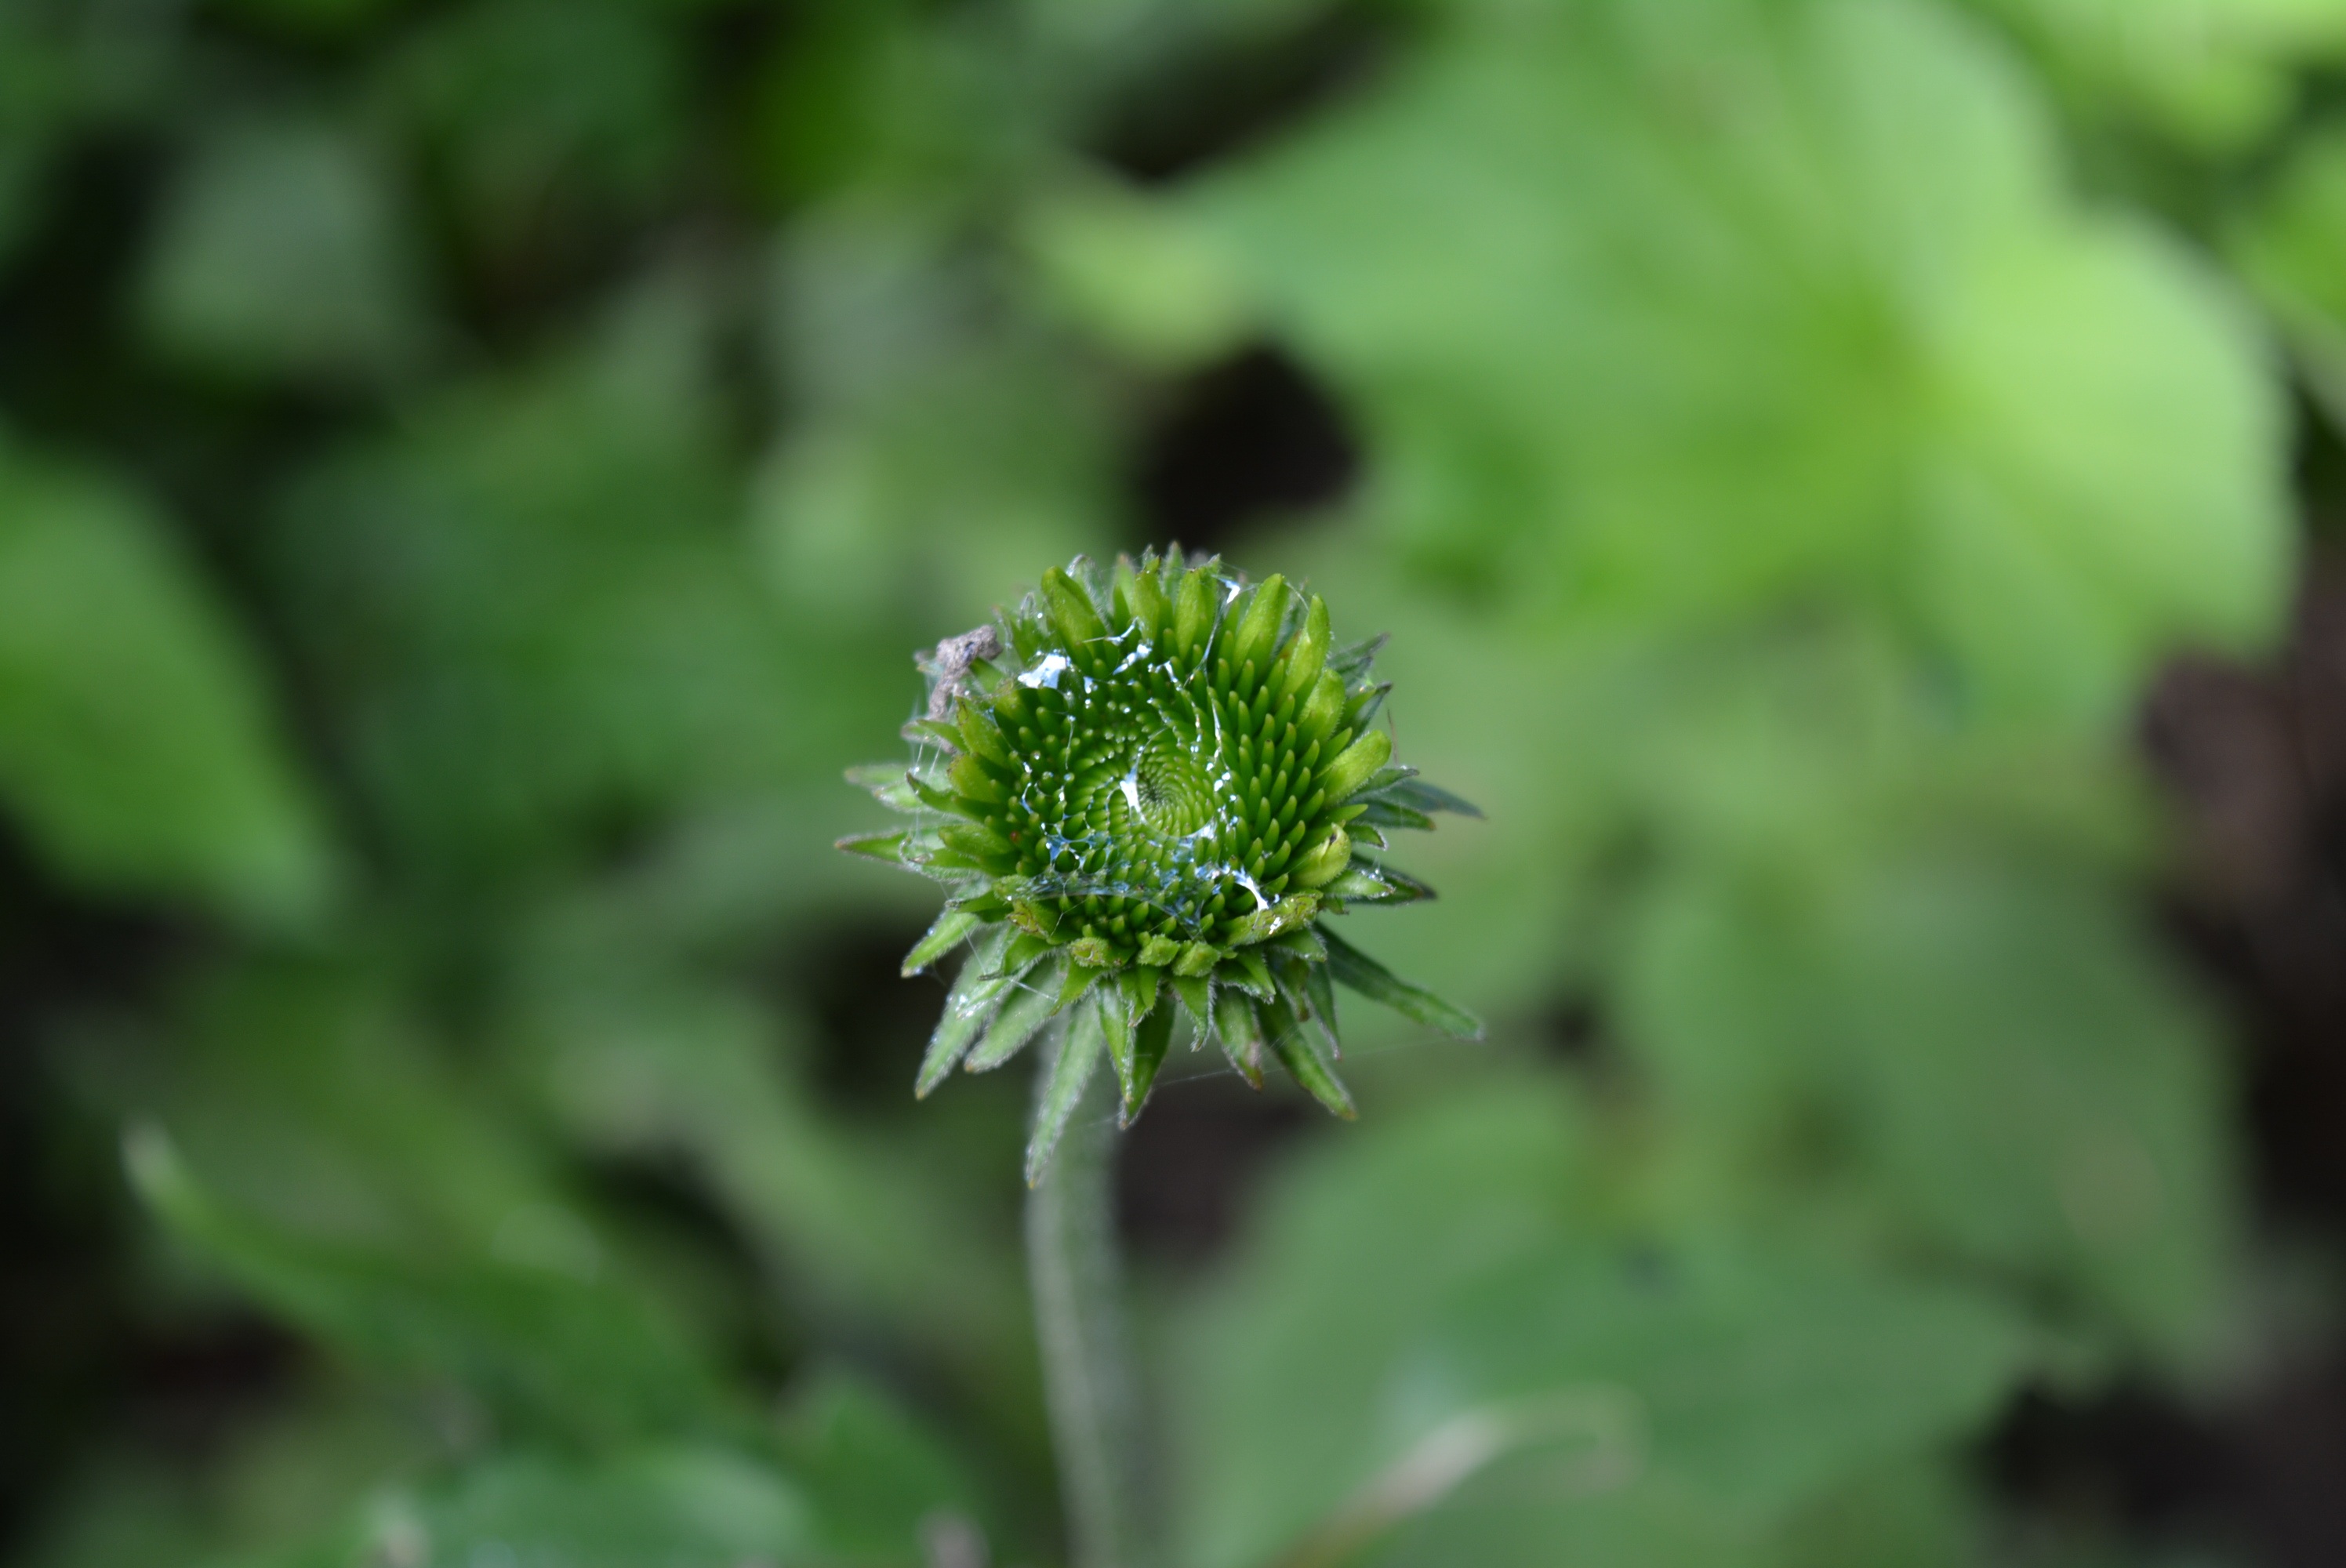
nature, plant, flower, wet, green, botany, flora, drip, wildflower, sticky, bud, moist, macro photography, flowering plant, daisy family, plant stem, land plant